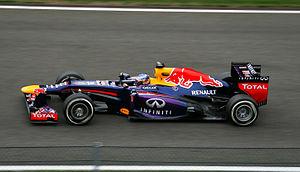
Le Grand Prix de Belgique est une course automobile qui fait partie du championnat du monde de Formule 1. Cette course s'est disputée au cours de l'histoire sur cinq circuits différents : le circuit d'Anseremme-Dinant, le circuit de Nivelles, le circuit de Zolder, le circuit du bois de la Cambre, le plus célèbre et le plus utilisé de tous étant le circuit de Spa-Francorchamps. Ce dernier a eu deux versions, la première jusqu'en 1970 et la seconde sous une forme modifiée et raccourcie après 1983. Ce circuit est considéré comme une des plus belles épreuves de la saison par les pilotes et les spectateurs.
Infiniti est un constructeur automobile japonais, filiale haut de gamme de Nissan et donc de l'alliance Renault-Nissan-Mitsubishi.
Sebastian Vettel, né le 3 juillet 1987 à Heppenheim en Allemagne est un pilote automobile allemand, vainqueur quatre fois consécutivement du championnat du monde de Formule 1, en 2010, 2011, 2012 et 2013 comme seuls avant lui l'avaient été Juan Manuel Fangio et Michael Schumacher.
Le Grand Prix automobile de Belgique 2013, disputé le 25 août 2013 sur le circuit de Spa-Francorchamps, est la 889ᵉ épreuve du championnat du monde de Formule 1 courue depuis 1950. Il s'agit de la soixante-huitième édition du Grand Prix de Belgique, la cinquante-huitième comptant pour le championnat du monde de Formule 1, la cinquante-cinquième se tenant à Spa-Francorchamps, et de la onzième manche du championnat 2013.